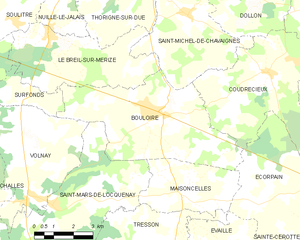
Carte des communes françaises